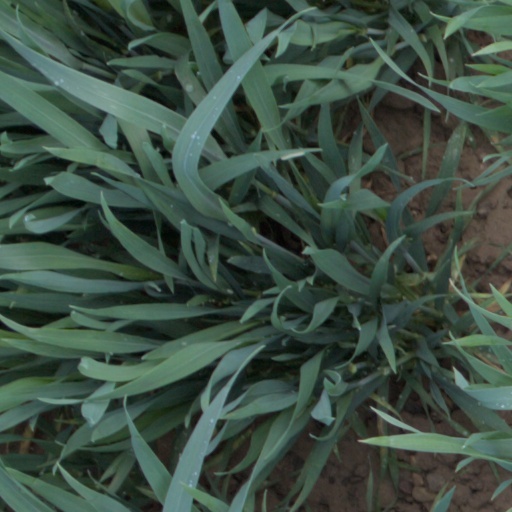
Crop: wheat